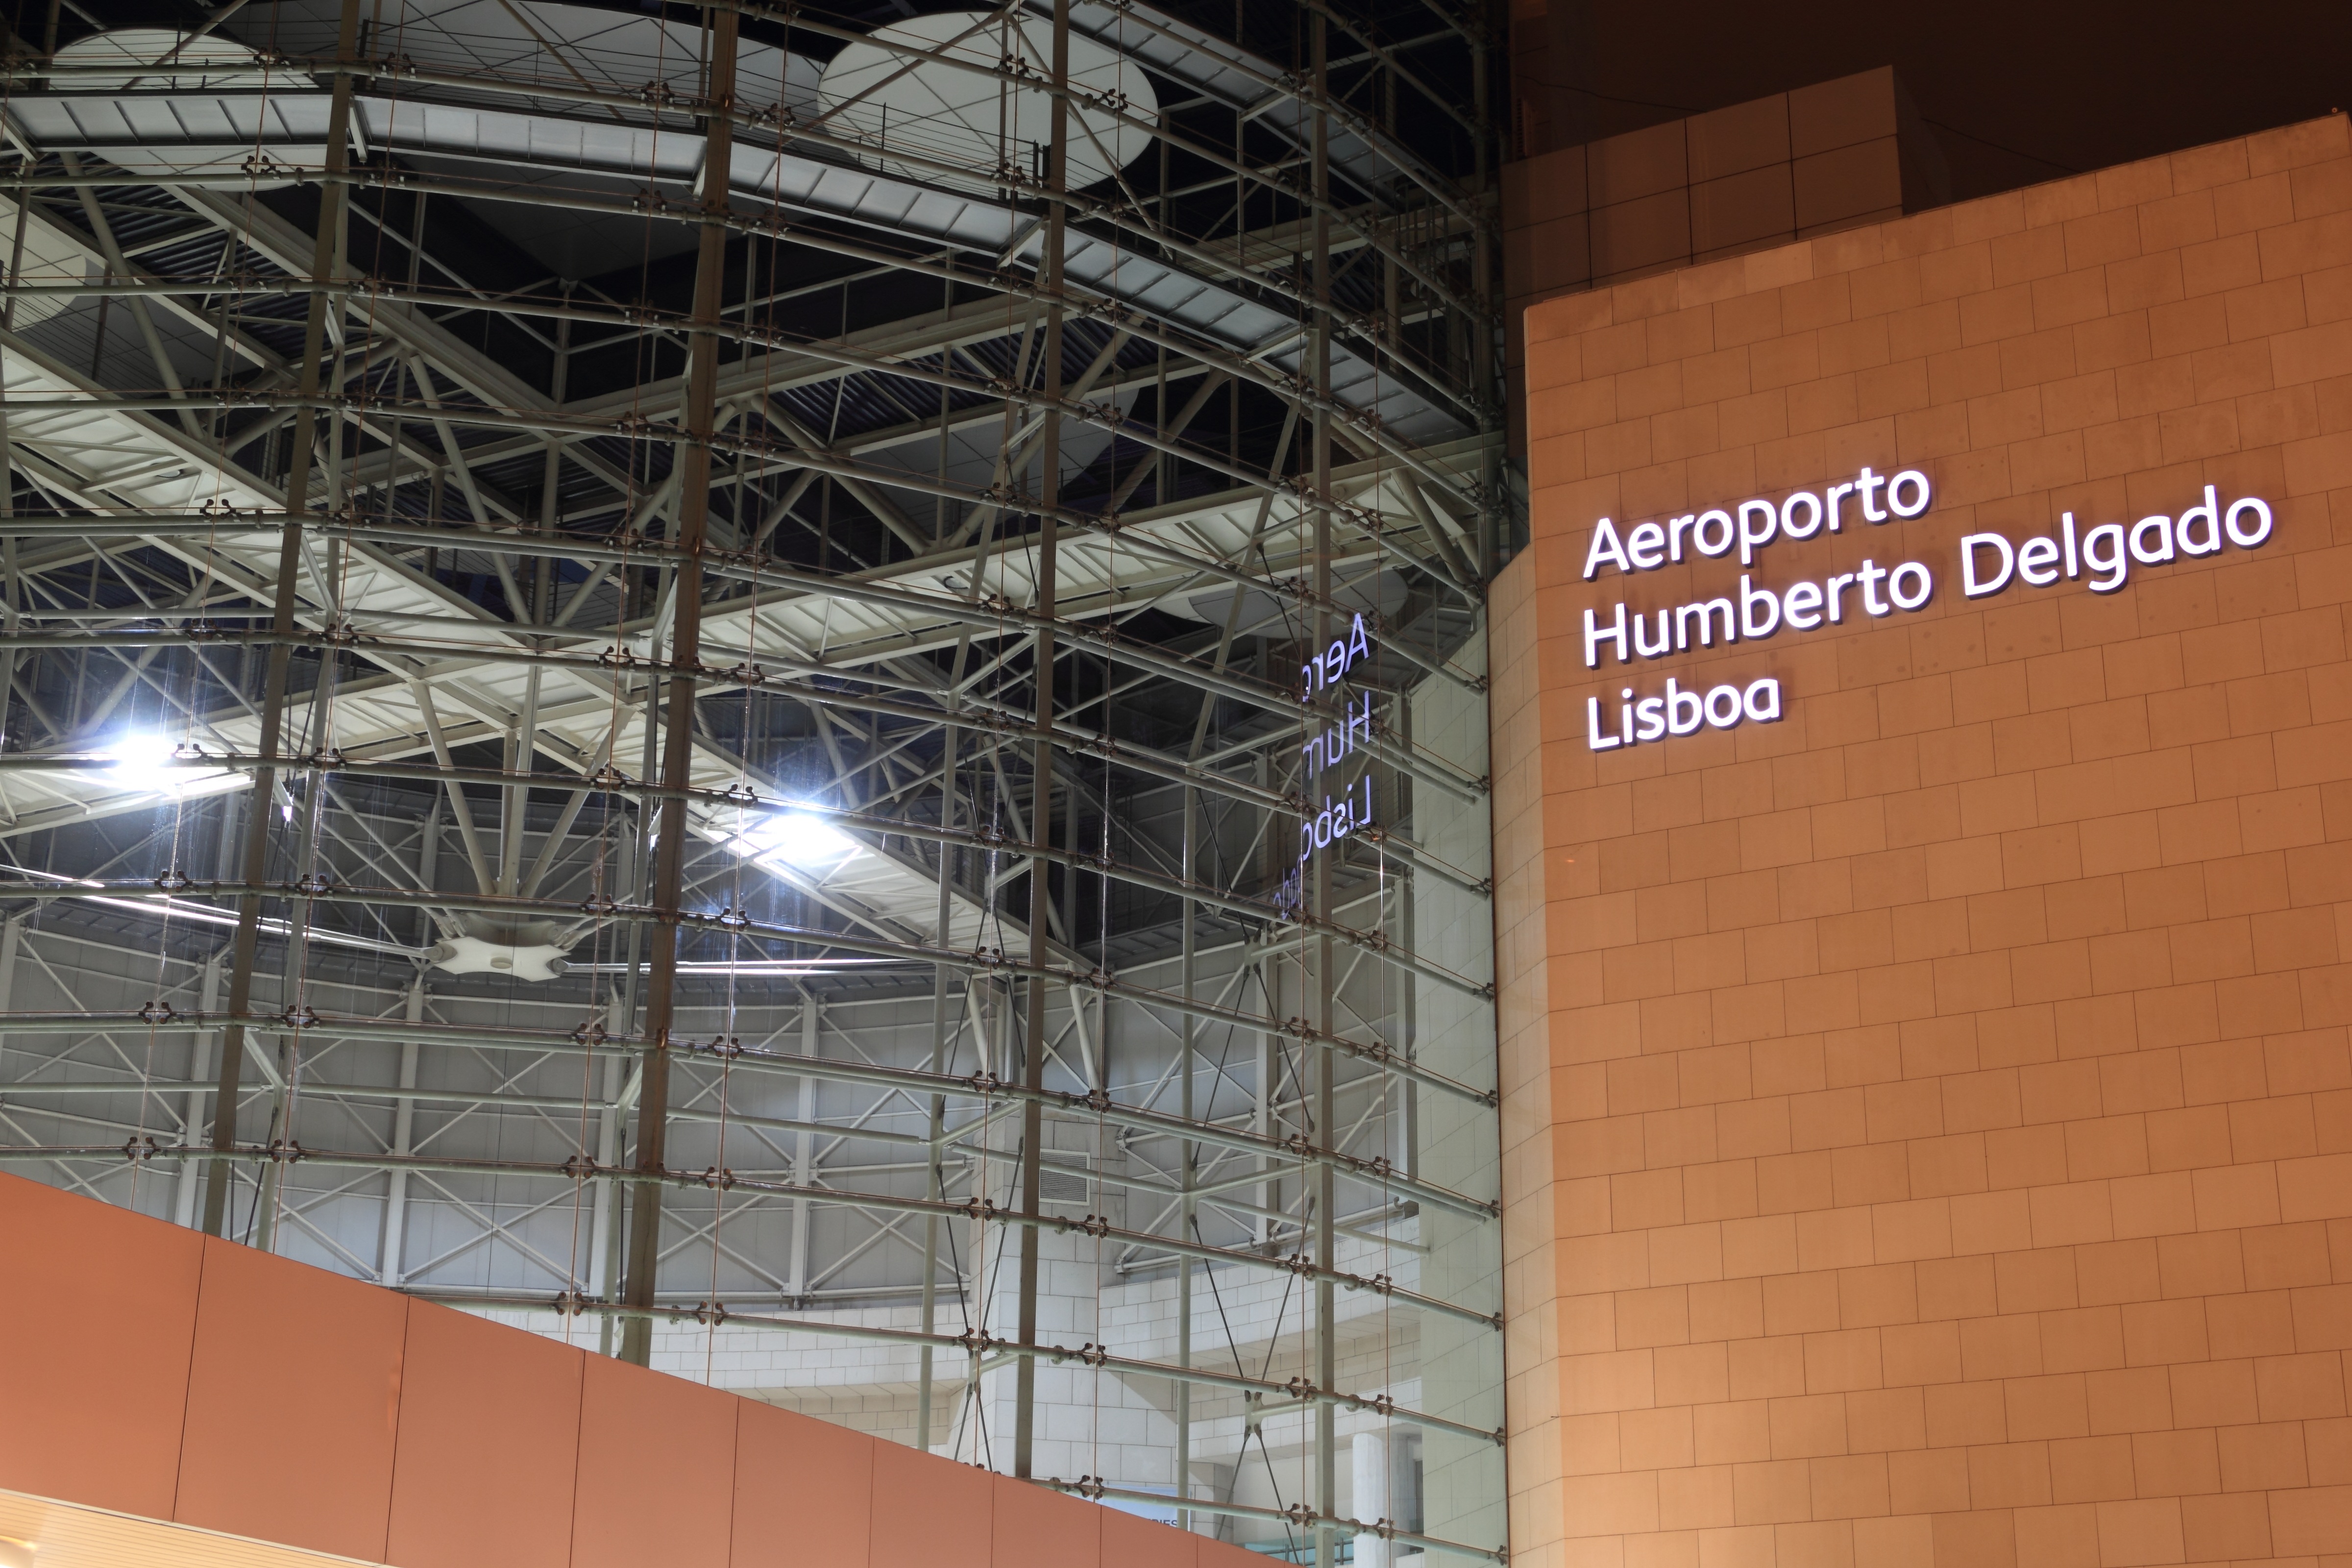
architecture, floor, building, wall, flying, airport, travel, aircraft, ceiling, aviation, departure, arrival, design, terminal, portugal, delgado, lisbon, aeroporto, daylighting, humberto